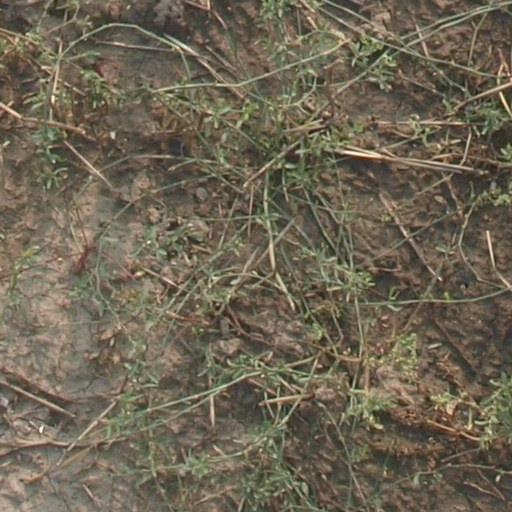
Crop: maize; corn